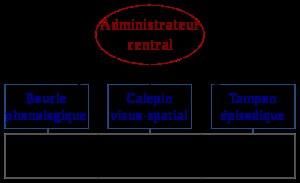
La psycholinguistique est un domaine d'étude scientifique interdisciplinaire, auquel collaborent psychologues expérimentaux et linguistes théoriques qui désirent comprendre la nature fondamentale du langage. Elle s’intéresse aux processus cognitifs mis en œuvre dans le traitement et la production du langage. Fondée dans les années 1950, elle fait appel à de nombreuses disciplines, telles la linguistique, la neurologie et la neurobiologie, la psychologie et les sciences cognitives.
La psychologie, est une discipline scientifique qui s'intéresse à l'étude du corpus des connaissances sur les faits psychiques, des comportements et des processus mentaux. La psychologie est la connaissance empirique ou intuitive des sentiments, des idées, des comportements d'une personne et des manières de penser, de sentir, d'agir qui caractérisent un individu ou un groupe. Il est commun de définir aussi la psychologie comme l'étude scientifique des comportements.
La mémoire de travail est un modèle du fonctionnement de la mémoire à court terme, mais la mémoire à court terme est exposée, communément, comme permettant un maintien temporaire de l'information, tandis que la mémoire de travail est exposée comme permettant, à la fois un maintien temporaire, mais aussi la manipulation de l'information maintenue.